Michael IX Palaiologos

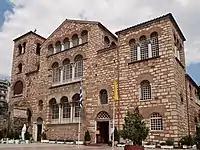
Hagios Demetrios at Thessalonica, destroyed in 1185 and rebuilt by Michael IX.

Michael IX was also known for his piety and devotion to the Church. In the last period of his life in Thessalonica, he ordered the restoration of the Hagios Demetrios (church dedicated to Saint Demetrius, the patron saint of Thessaloniki) after being almost completely destroyed by the Normans in 1185. In particular, under his leadership, the vaults were re-painted, the roof made and the temple columns renovated.